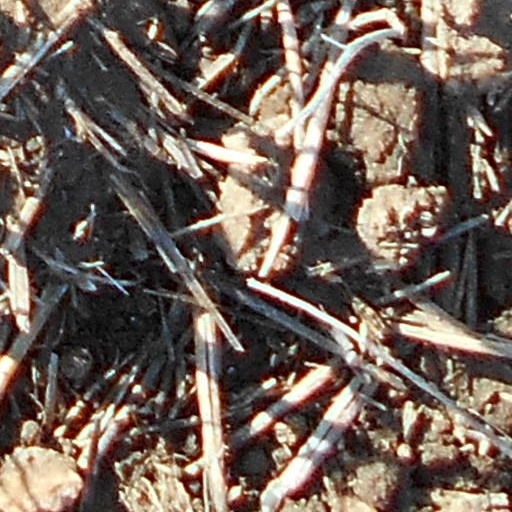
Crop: wheat